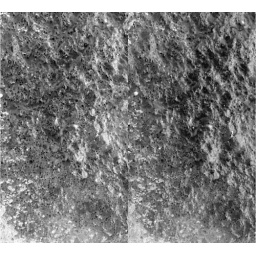
3D closeup of brushed area on rock at base of homeplate, Gusev crater, Mars. Taken by Spirit February 15, 2006.